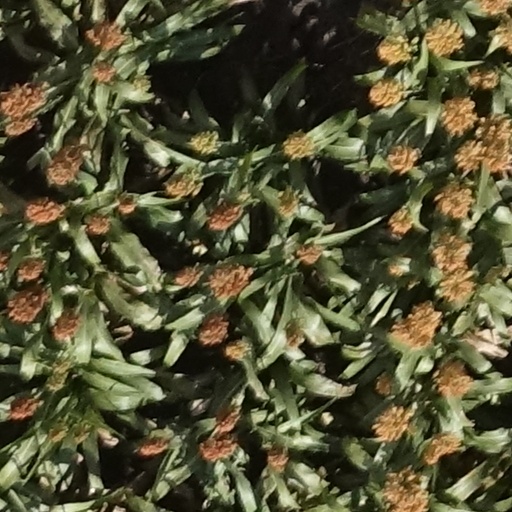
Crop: sorghum